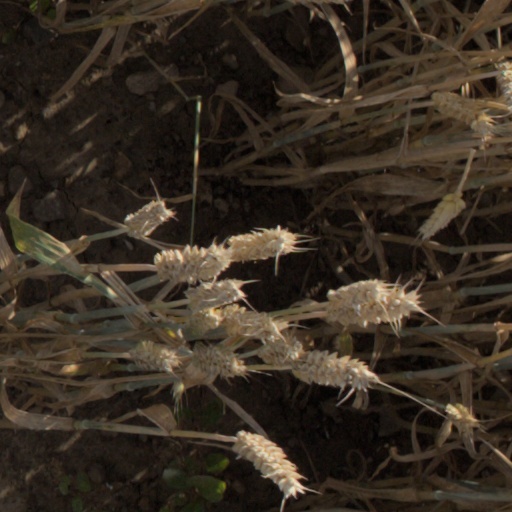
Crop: wheat